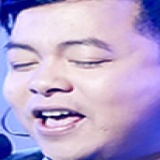
ca sĩ Quang Lê